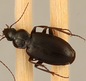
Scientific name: Calathus advena
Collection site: Niwot Ridge Mountain Research Station Site (NIWO), plot NIWO_007